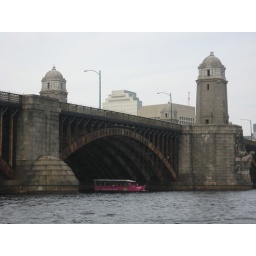
Abby snapped this shot of another duck boat going under the Longfellow Bridge.